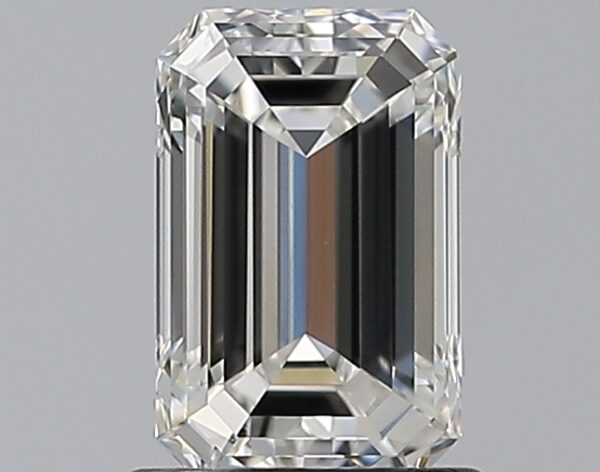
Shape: emerald
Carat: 1.01
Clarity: VVS2
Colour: H
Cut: EX
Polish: EX
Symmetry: EX
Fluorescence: F
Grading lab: GIA
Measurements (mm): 7.27 x 4.67 x 3.08